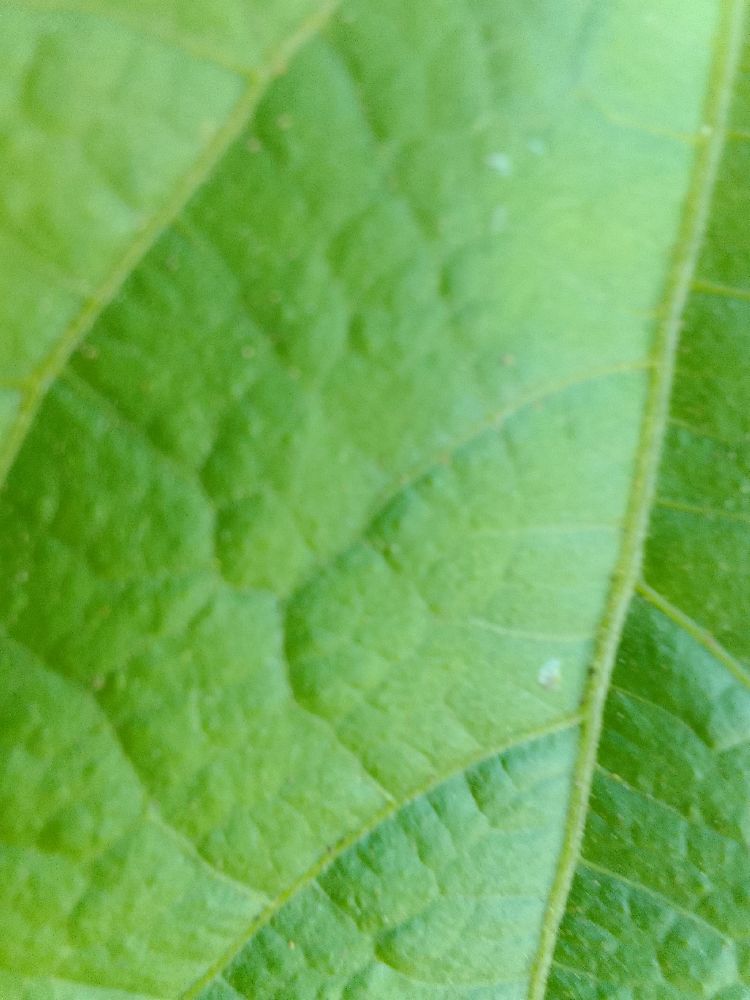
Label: healthy